2010 Vuelta a España, Stage 1 to Stage 11

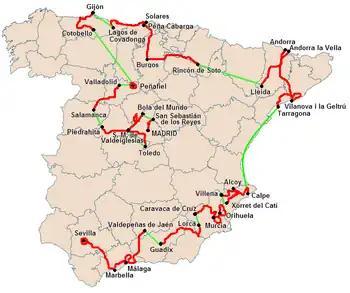
Overview of the stages

These are the individual stages of the 2010 Vuelta a España, with Stage 1 on 28 August and Stage 11 on 8 September.